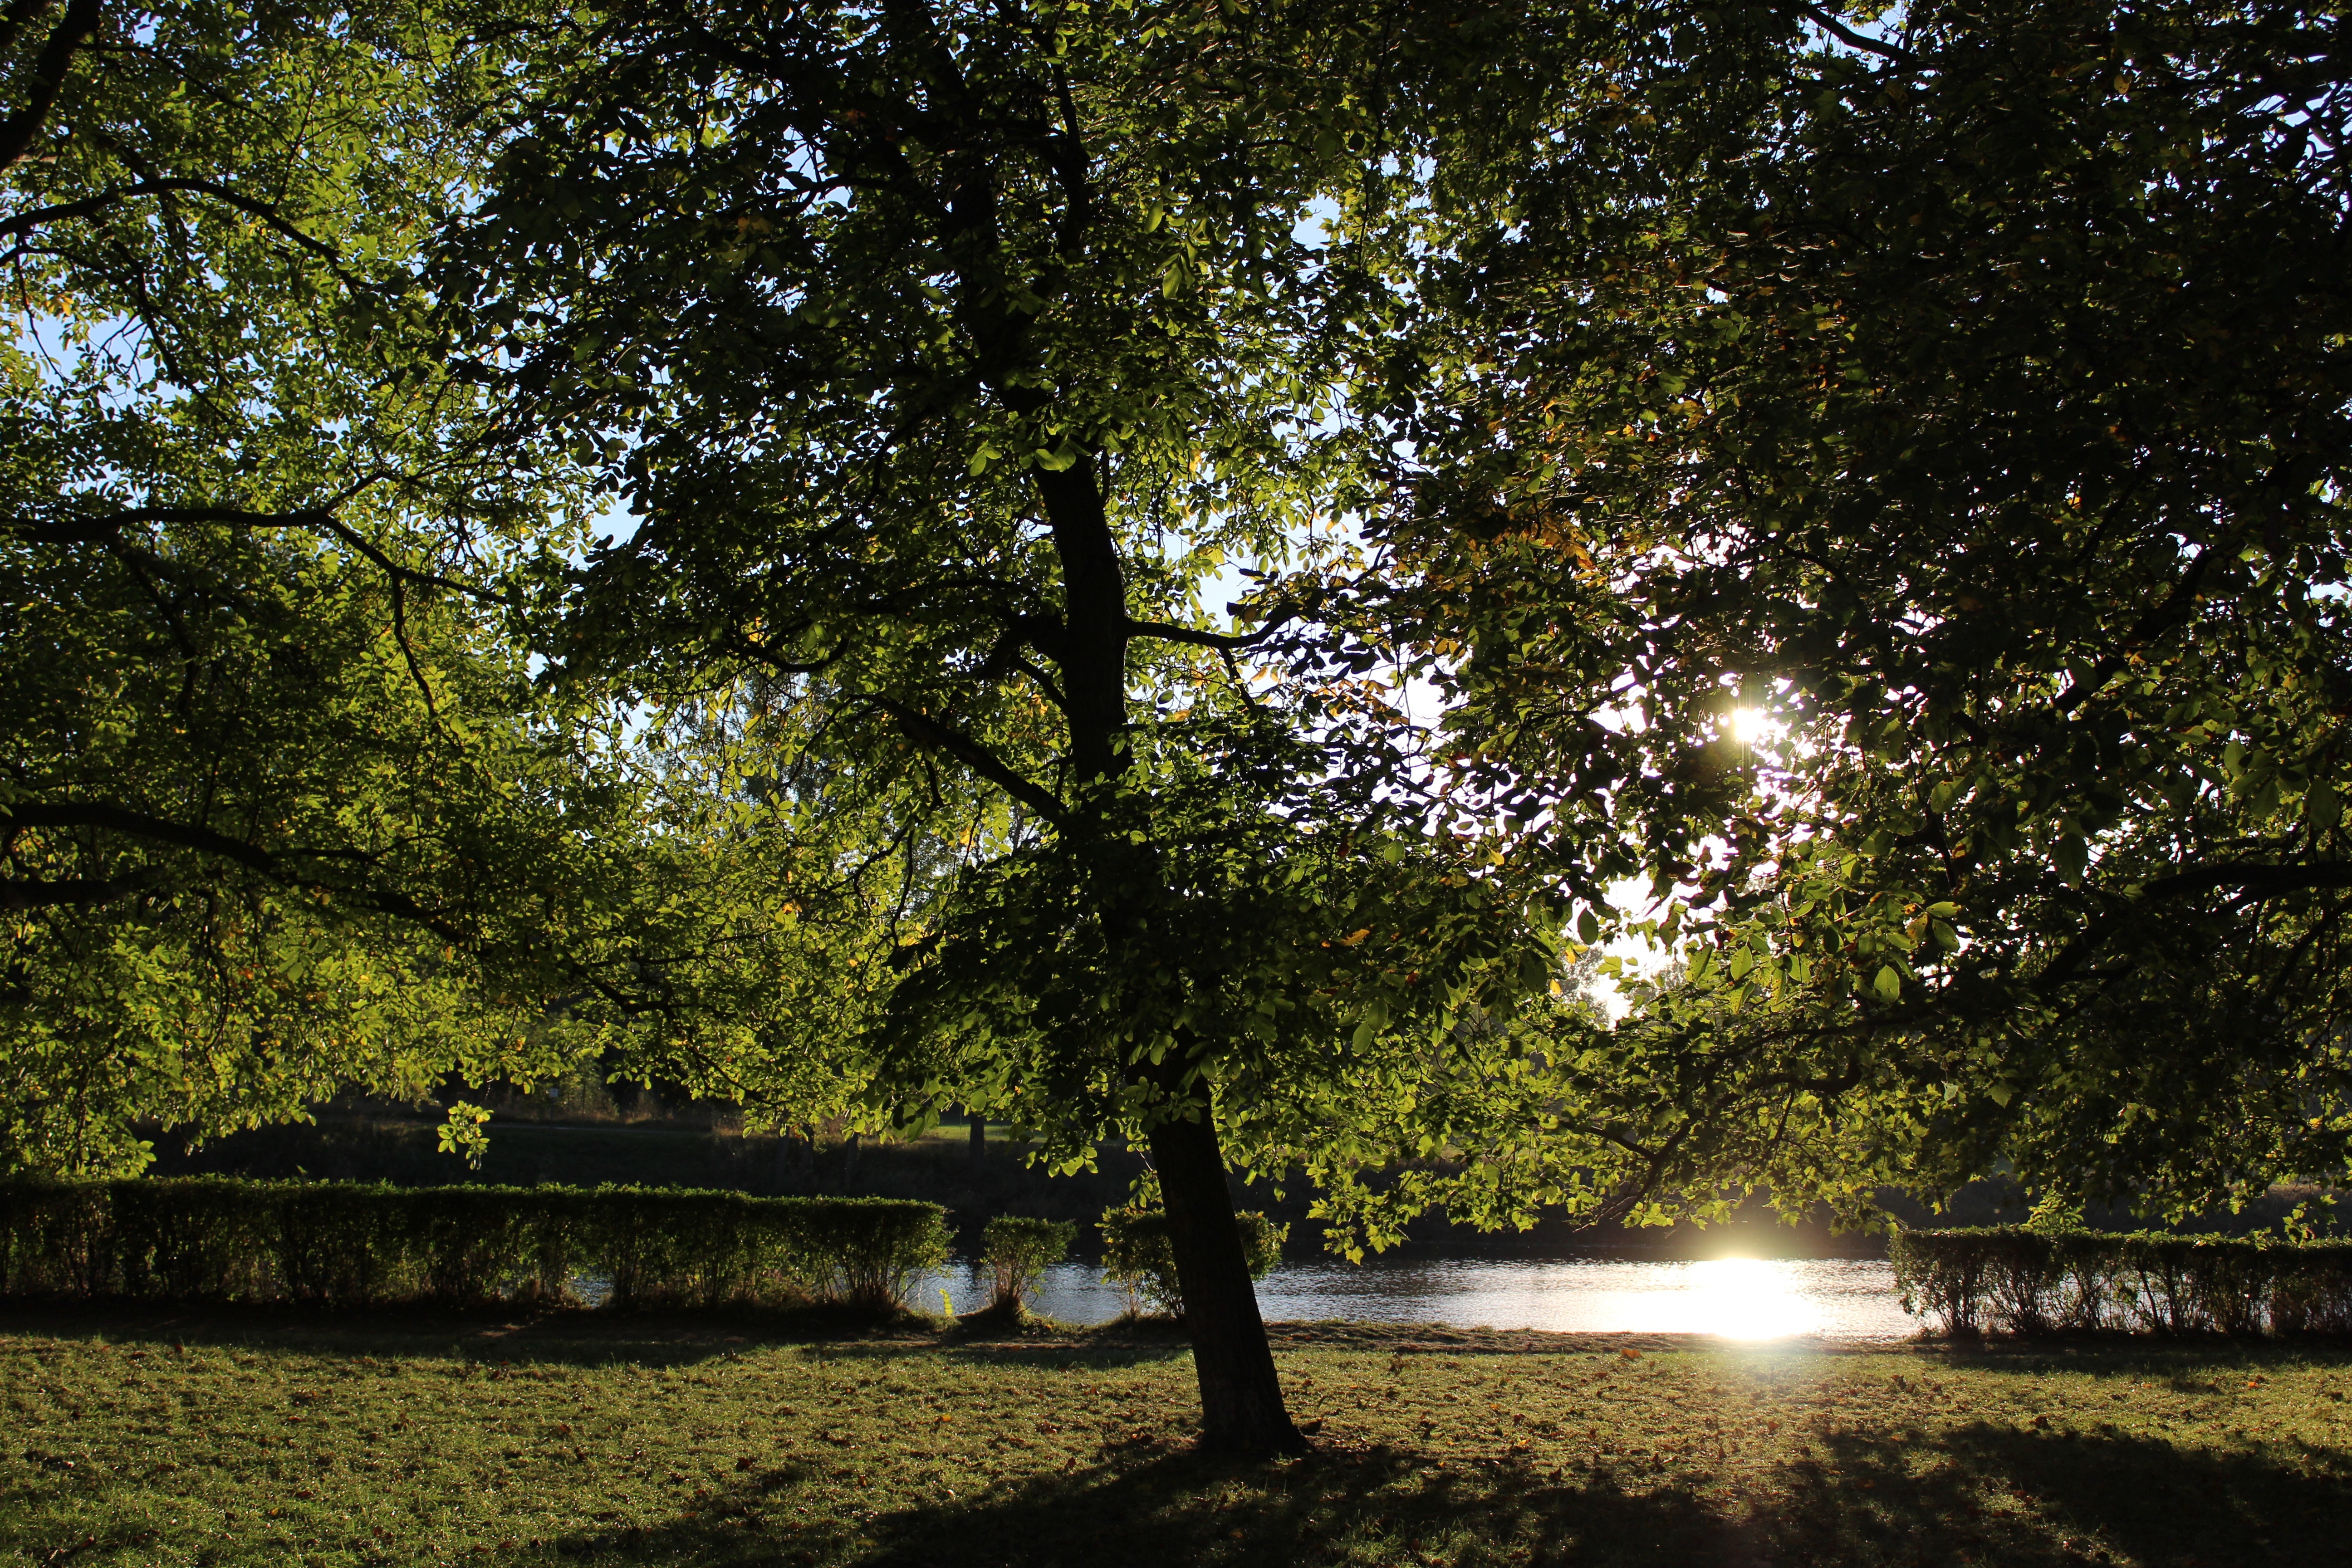
landscape, tree, nature, forest, plant, sunlight, morning, leaf, flower, alley, parking, river, reflection, autumn, park, garden, waterway, trees, deciduous tree, woodland, woody plant